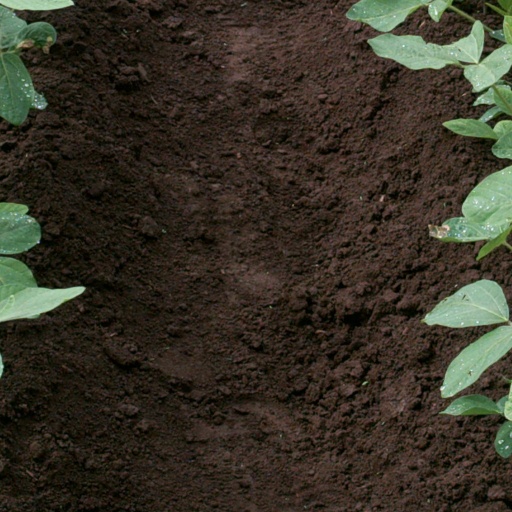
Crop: soybean